Atari 810

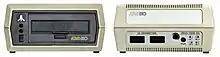
The front featured the power switch and power and access LEDs. The rear has (left to right) two SIO ports, a switch for selecting the drive number, and the power jack.

The 810 case was designed by Roy Nishi and Russ Farnell. It used identical C-shaped sections for the top and bottom of the drive, with four small circular indentations embossed into the case where rubber feet were adhered on the bottom during assembly. This meant the feet on one drive were naturally positioned over the empty circles on the top of the drive below it, providing sturdy stacking. The front of the case had the power switch, similar to the one used on the computer and most other peripherals in the line. The unit drew about 20W, so it was normally turned off when not in use. Two LED lamps were placed on the front, one indicated that power was on and the other blinked when the drive was being accessed. The back of the case had two SIO ports to allow daisy-chaining, a ring jack for the external power supply, and two pin switches to select the drive number from 1 to 4.